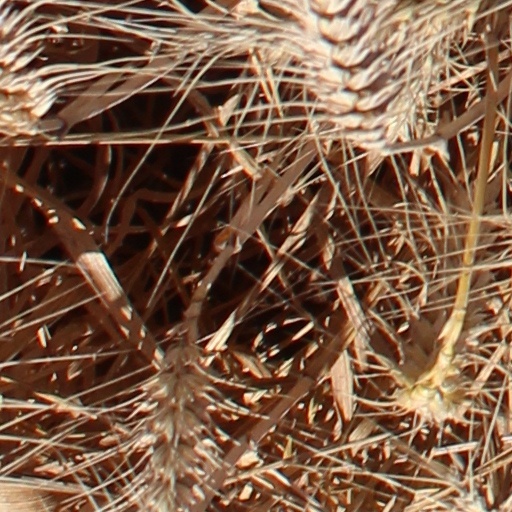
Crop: wheat